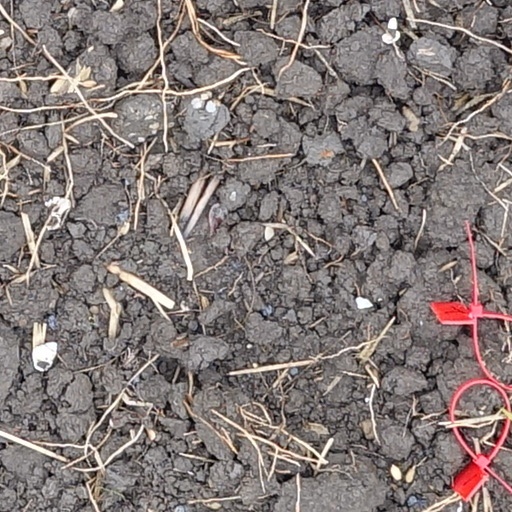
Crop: wheat